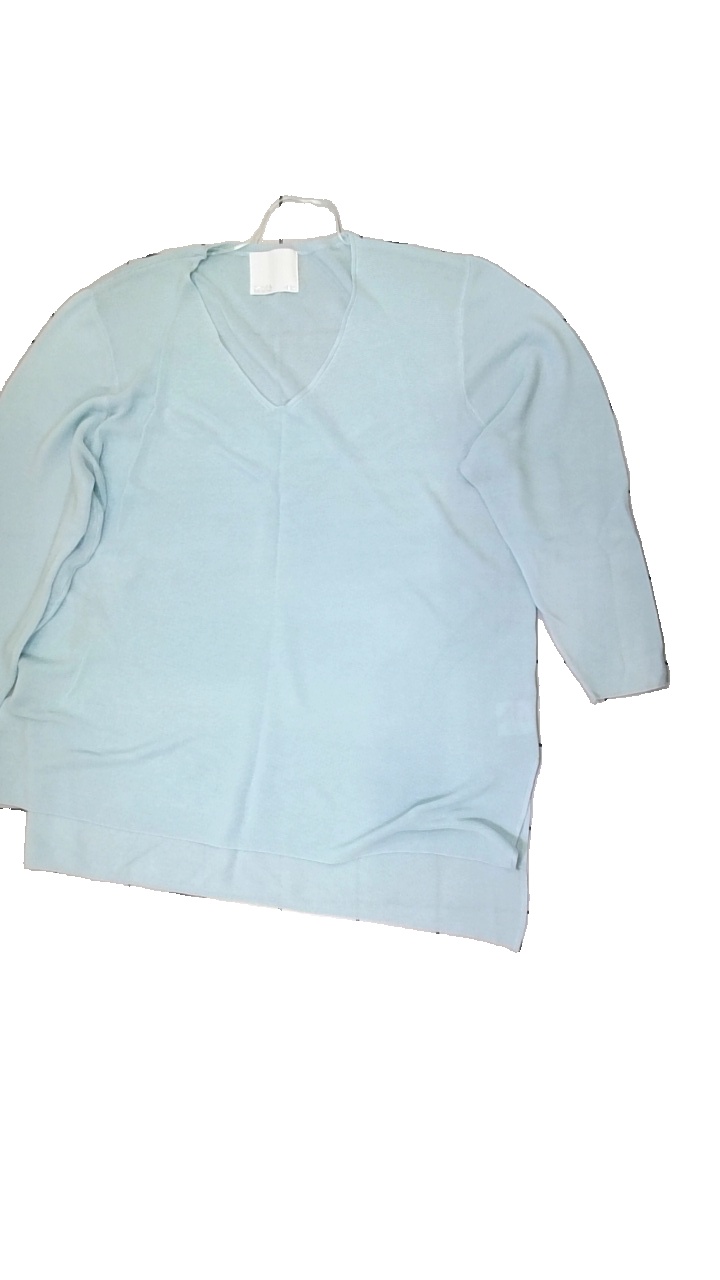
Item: Sweater (Ladies)
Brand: Samsa
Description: blue knitted sweater
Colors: Blue
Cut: Regular, C-collar
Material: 100% Viscose
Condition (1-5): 5
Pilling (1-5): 5
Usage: Reuse
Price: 50-100